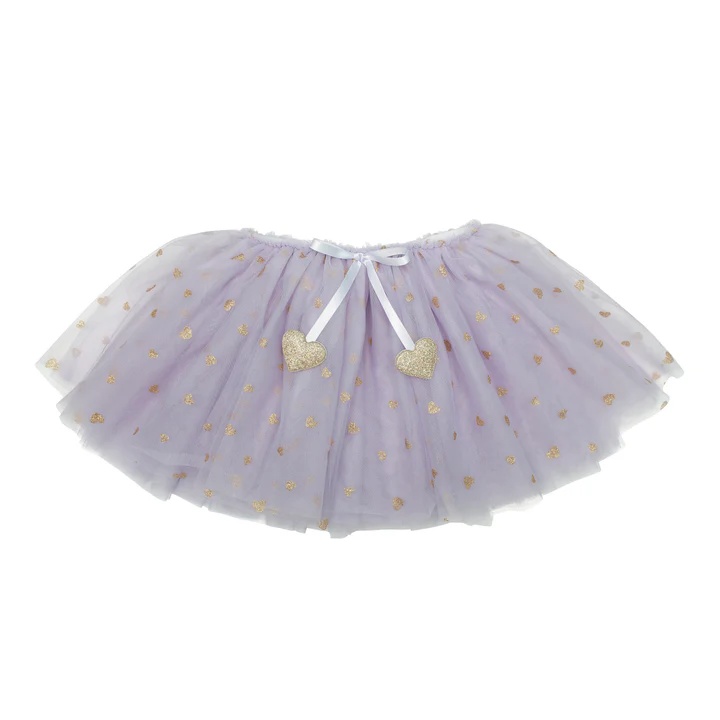
Lilac heart tutu
The sweetest little heart print tutu in the most beautiful shade of lilac tulle! Perfect for parties or everyday play! Pairs perfectly with our lilac heart cape for a dress up look that dreams are made of! Sized to fit ages 3-10 years Features an elasticated waistband measuring approx 52cm wide Approx 30cm in length Wipe clean only Safety tested Warning! Not suitable for children under 36 months
Brand: Mimi & Lula
Category: Apparel & Accessories > Costumes & Accessories > Costumes > Costume Sets